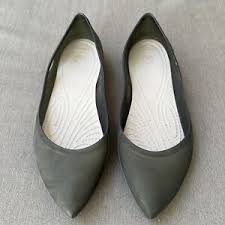
Label: Ballet Flat